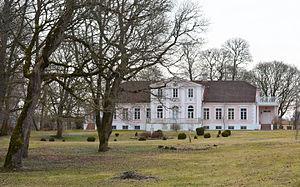
Voici une liste de manoirs en Estonie.